Outfield

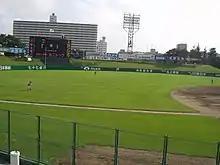
The outfield during a baseball game at Rakuten Seimei Park Miyagi

In baseball, softball and cricket, fielders in the outfield have more ground to cover than infielders, but also more time before the ball reaches them. Catches are most likely to arise from shots that have been 'skied' (in cricket) or 'popped